Gertrude Maud Robinson

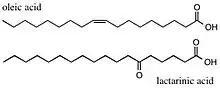

In 1912 she married Robert Robinson, who later won the 1947 Nobel Prize and with whom she coauthored many papers, and moved to the position of an unpaid demonstrator at the University of Sydney before briefly going to the St. Andrews in Scotland and University College in London. She worked on the syntheses of saturated and unsaturated fatty acids and was the first to synthesize oleic acid and lactarinic acid. Her methods led to her synthesis of fatty acids with the greatest molecular weights of the time (specifically, tricontanoic and 13-oxodotetracontanoic acids).